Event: Nepal Earthquake
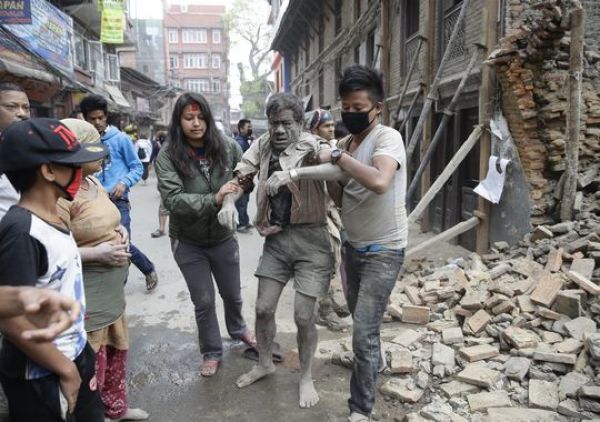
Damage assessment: damage